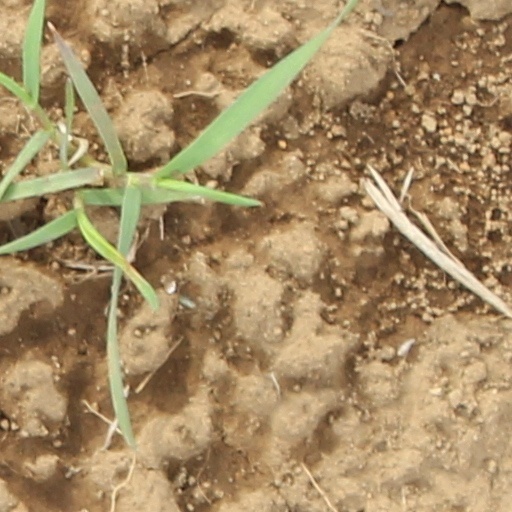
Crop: wheat